2020s in European history

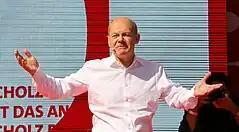
Olaf Scholz at an election campaign event

The government of Prime Minister Sanna Marin fell following the 2023 Finnish parliamentary election. after her center-left Social Democratic Party (SDP) was narrowly defeated into third place in the 2023 Finnish parliamentary election by conservative and far-right challengers. The pro-business NCP gained 48 of the 200 parliamentary seats, narrowly defeating Marin's Social Democrats with 43 seats and the nationalist Finns Party with 46 seats.